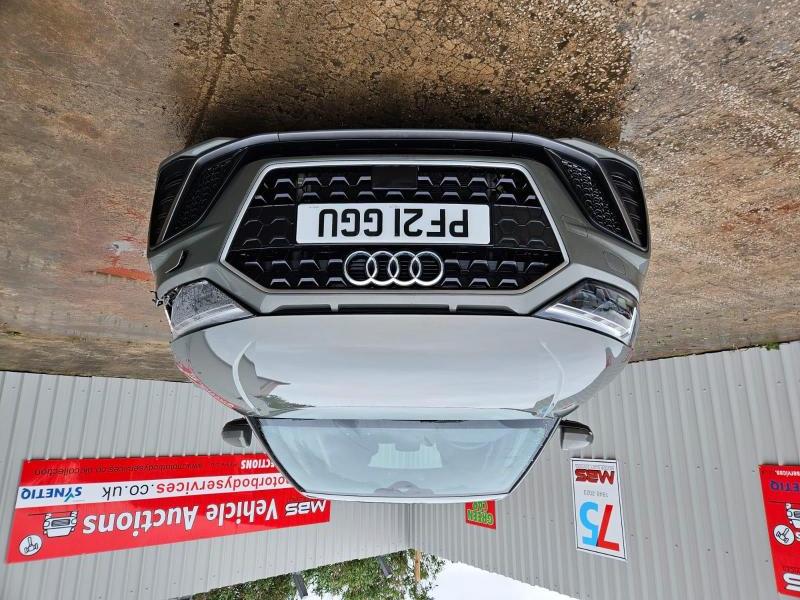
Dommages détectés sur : feu avant gauche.
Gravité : majeur